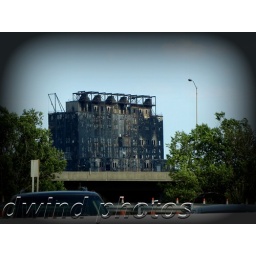
Abandoned building in Baltimore, photo taken from the car shortly after crossing over the toll booth... 06/20/10. Canon Powershot SX20IS